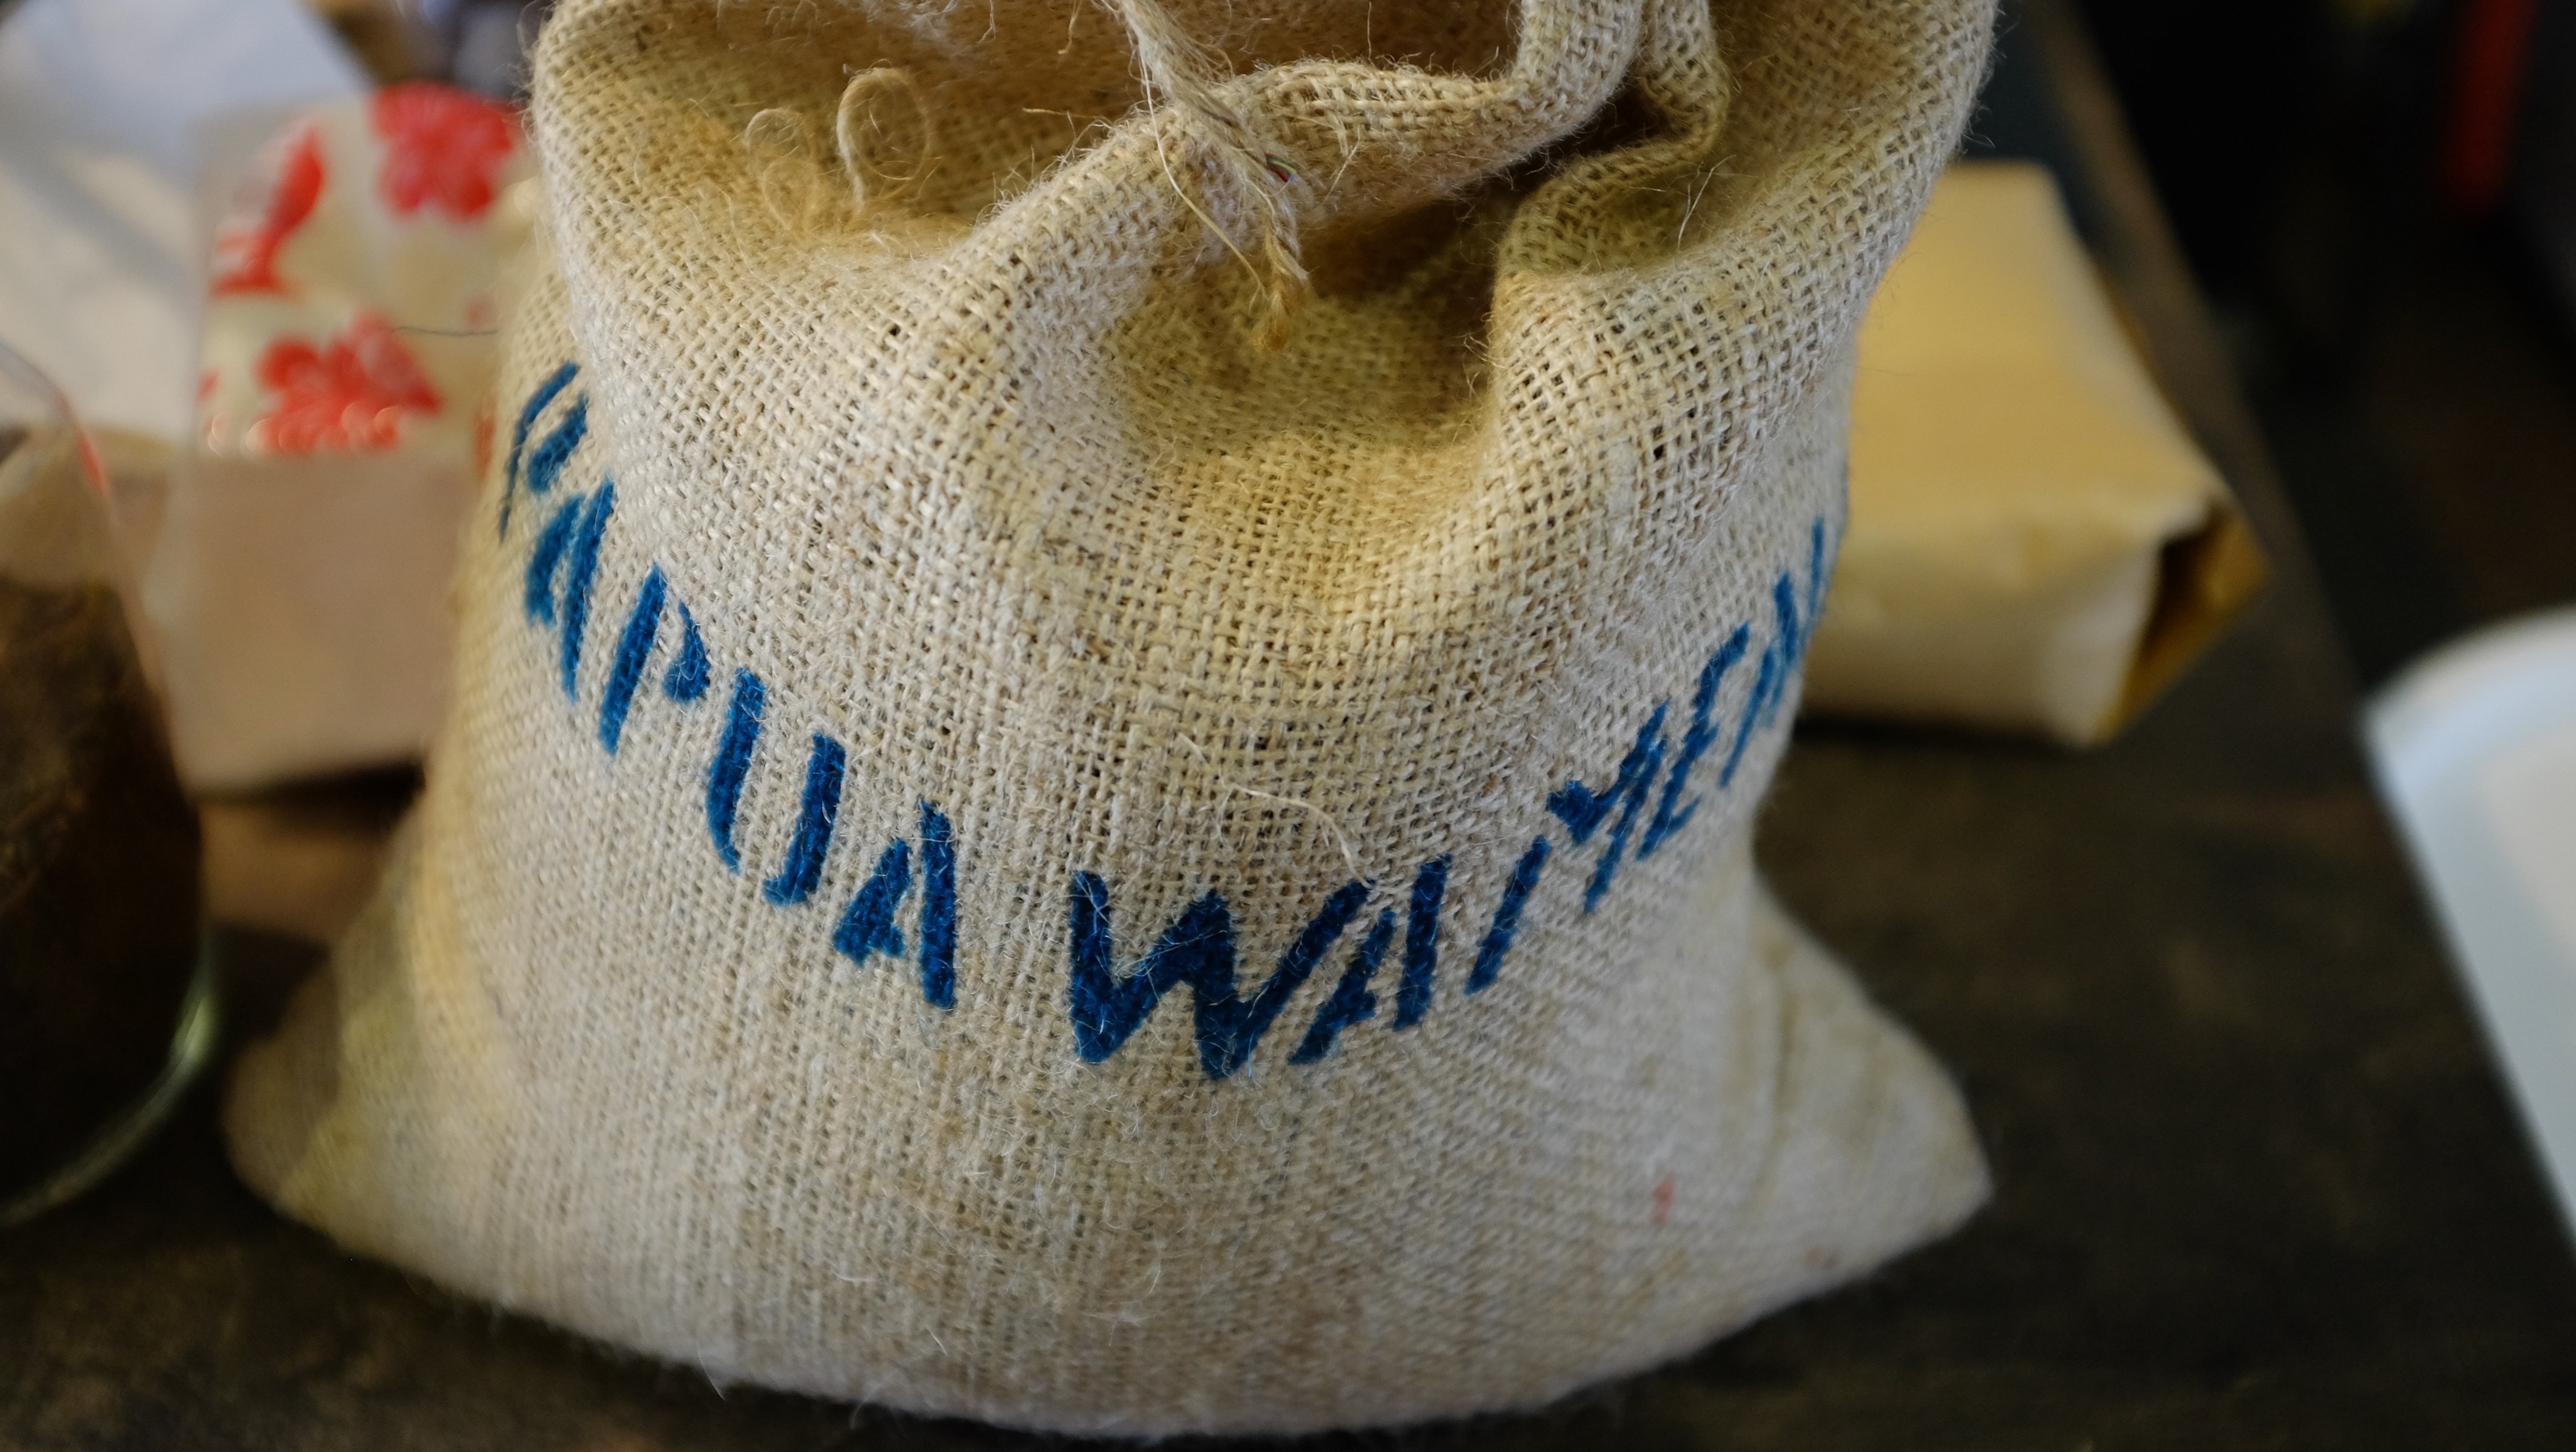
wool, material, art